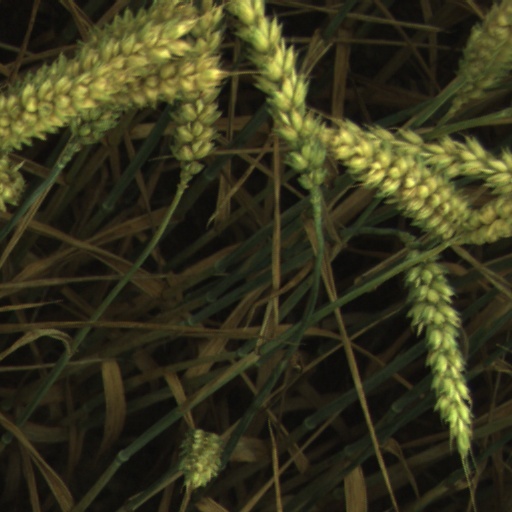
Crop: wheat